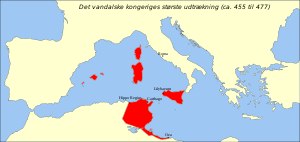
Geiserik / Geiseriks regeringstid / Afrika
Det vandalske kongerige havde sin største udstrækning i årene 455-477.
Geiserik var konge over vandalerne og alanerne fra 428 til sin død i 477. Han førte vandalerne og deres alanske forbundsfæller fra Spanien til Nordafrika, hvor han grundlagde et kongerige, som bestod i omkring 100 år. Under hans ledelse erobrede vandalerne det meste af det romerske Nordafrika, og blev først anerkendt som foederati og efter yderligere sejre blev Geiserik af romerne tituleret som allieret konge og ven. I 439 indtog han Karthago, og fra denne magtbase udbyggede han sin flåde og plyndrede og gjorde erobringer i store dele af Middelhavsområdet. Mest opsigt vakte hans plyndring af Rom i 455. De to romerske riger gjorde flere forsøg på at generobre de tabte landområder, men Geiserik var hver gang i stand til at modstå angrebene. Efter hans død kom der mindre duelige regenter, og i 533 gik det vandalske kongerige under.